Monsanto Co. v. Geertson Seed Farms

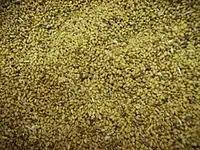
Alfalfa seeds

APHIS, a branch of the United States Department of Agriculture, has the right to regulate any organism and product that is altered or created by genetic engineering. They use the precautionary standard when addressing genetically modified organisms (GMOs). GMOs are classified as plant pests under the Plant Protection Act (PPA) and are therefore regulated articles. Anyone can choose to petition the regulated status of a GMO. APHIS is then required to perform an Environmental Impact Statement ( EIS) under the National Environmental Policy Act (NEPA). If, in an Environmental Assessment (EA), no significant environmental impact is found, then a full EIS is not required.